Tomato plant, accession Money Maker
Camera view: horizontal (90 deg, fisheye); turntable rotation: 30 degrees
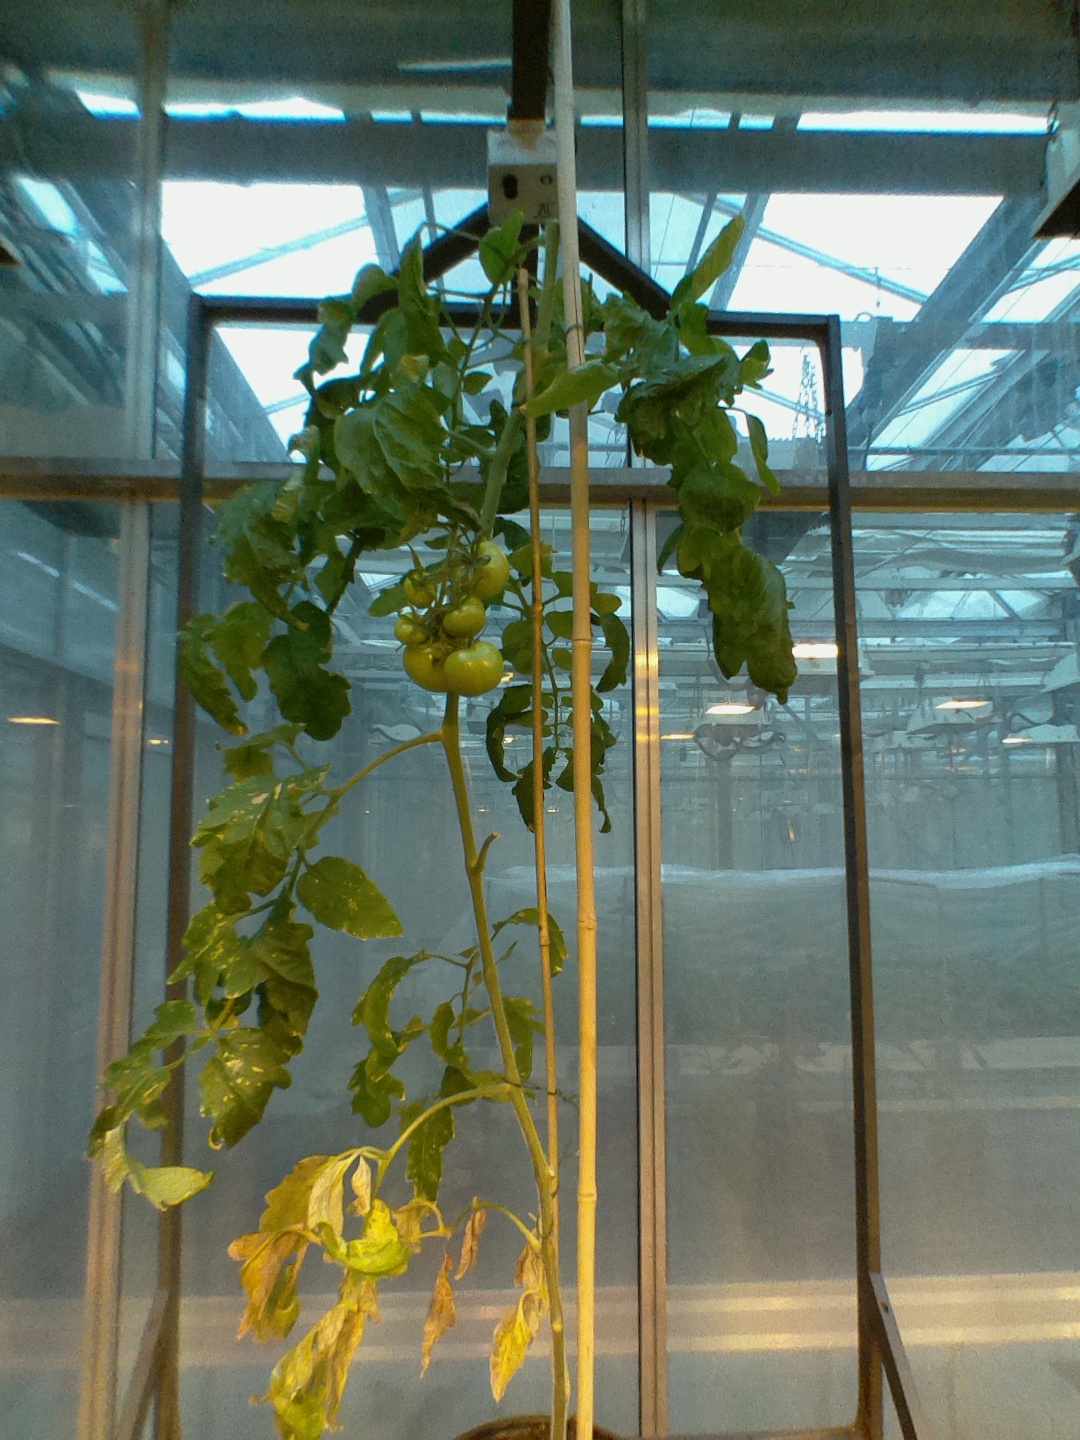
BBCH growth stage 77: 70%-80% of final fruit size